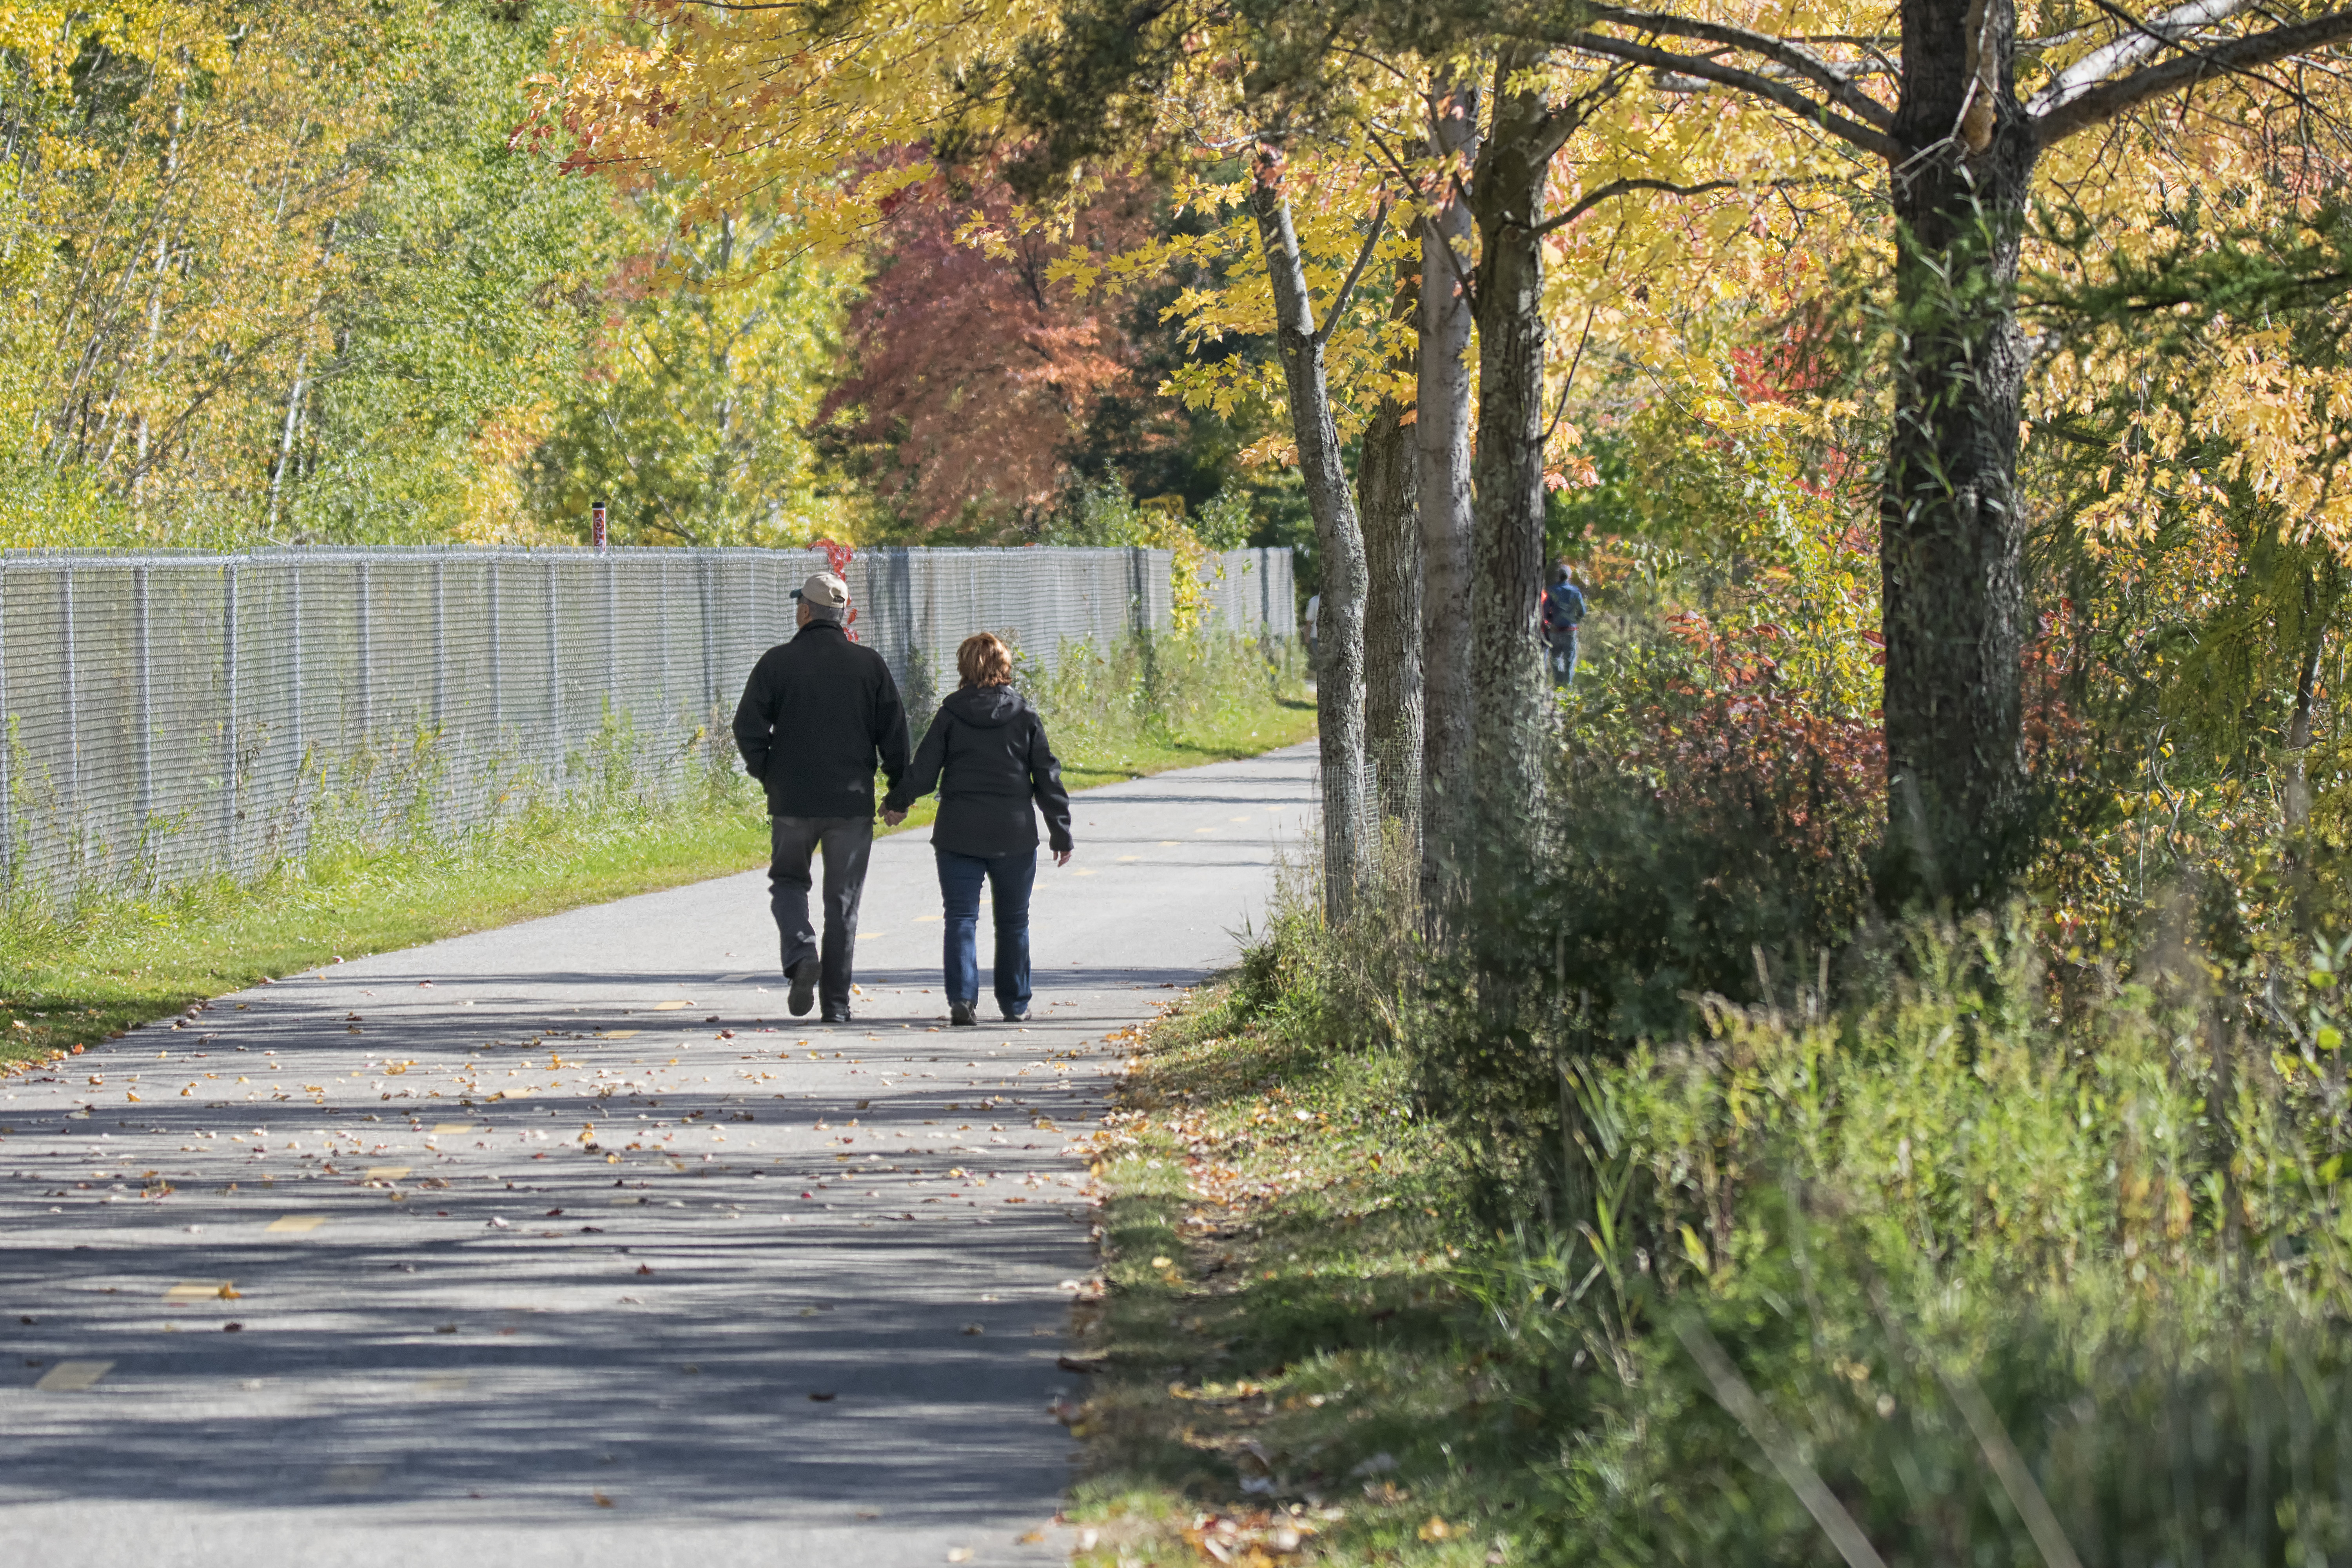
tree, grass, walking, person, trail, morning, leaf, autumn, park, season, canada, quebec, woodland, personne, sherbrooke, rural area